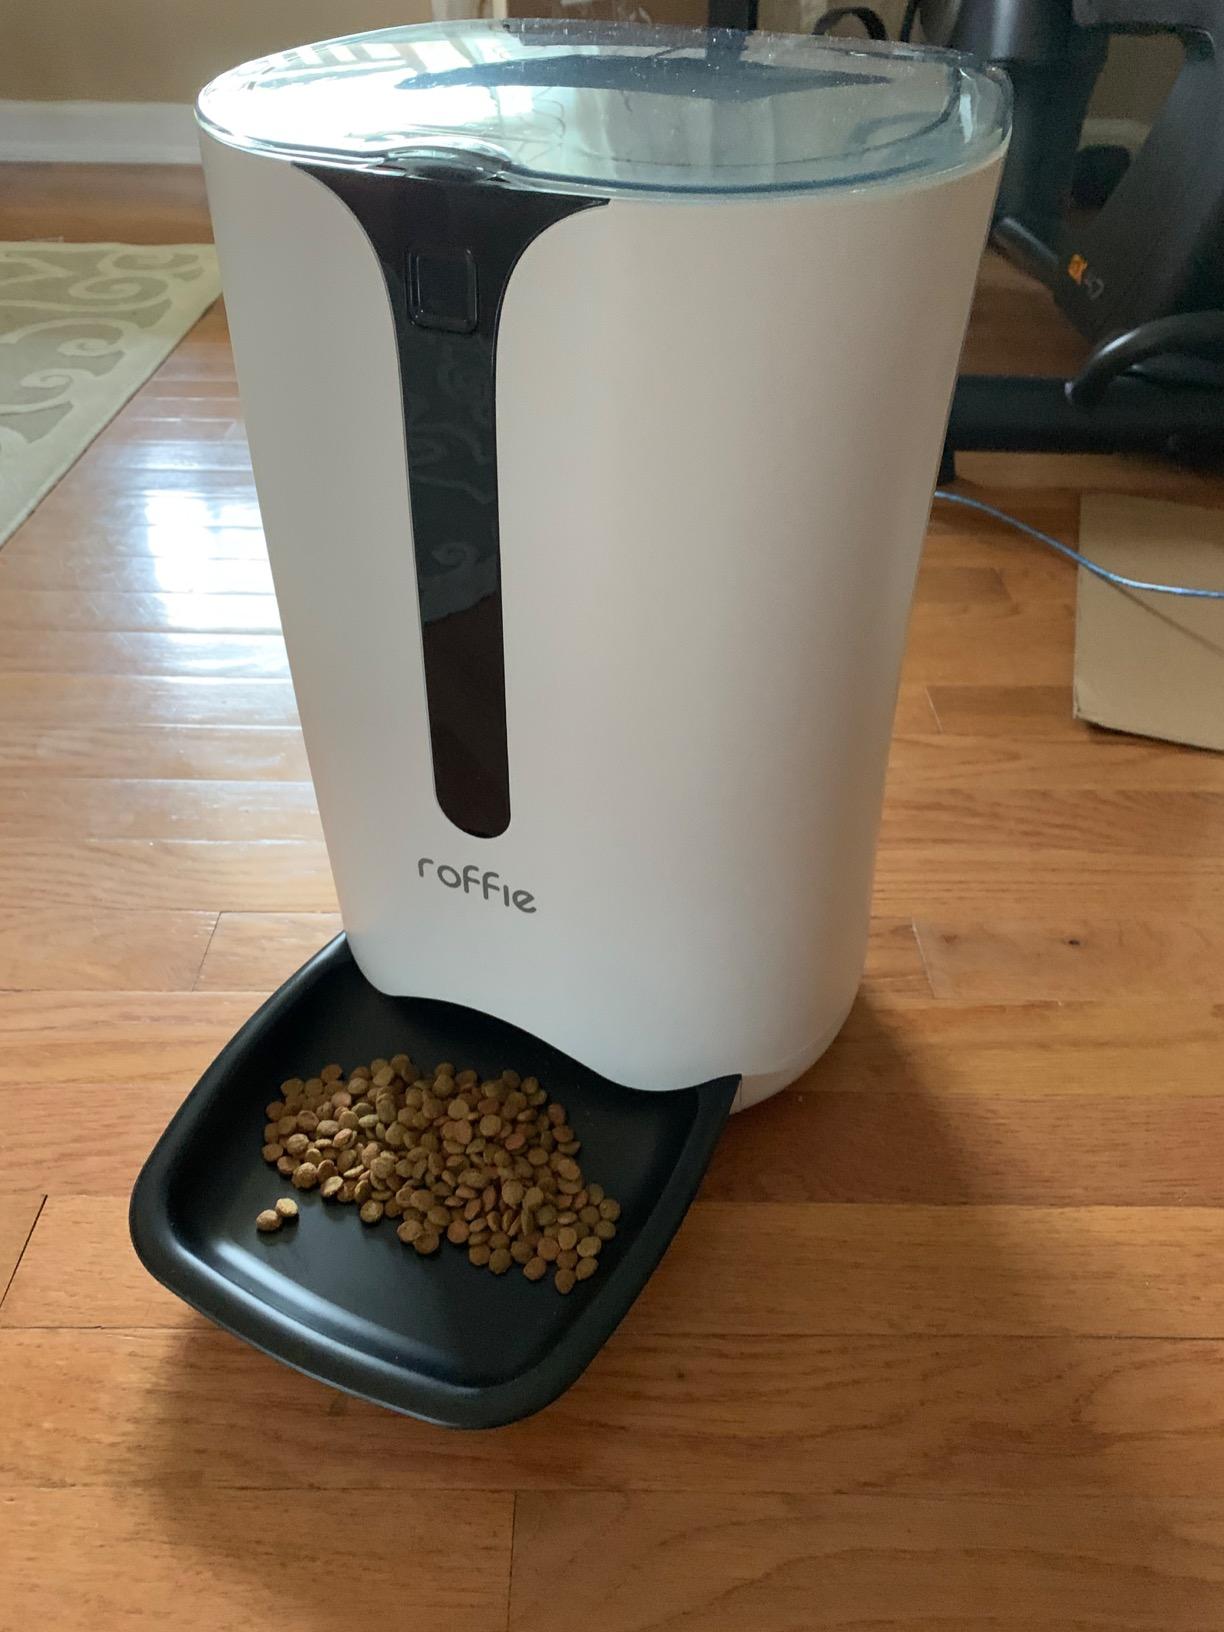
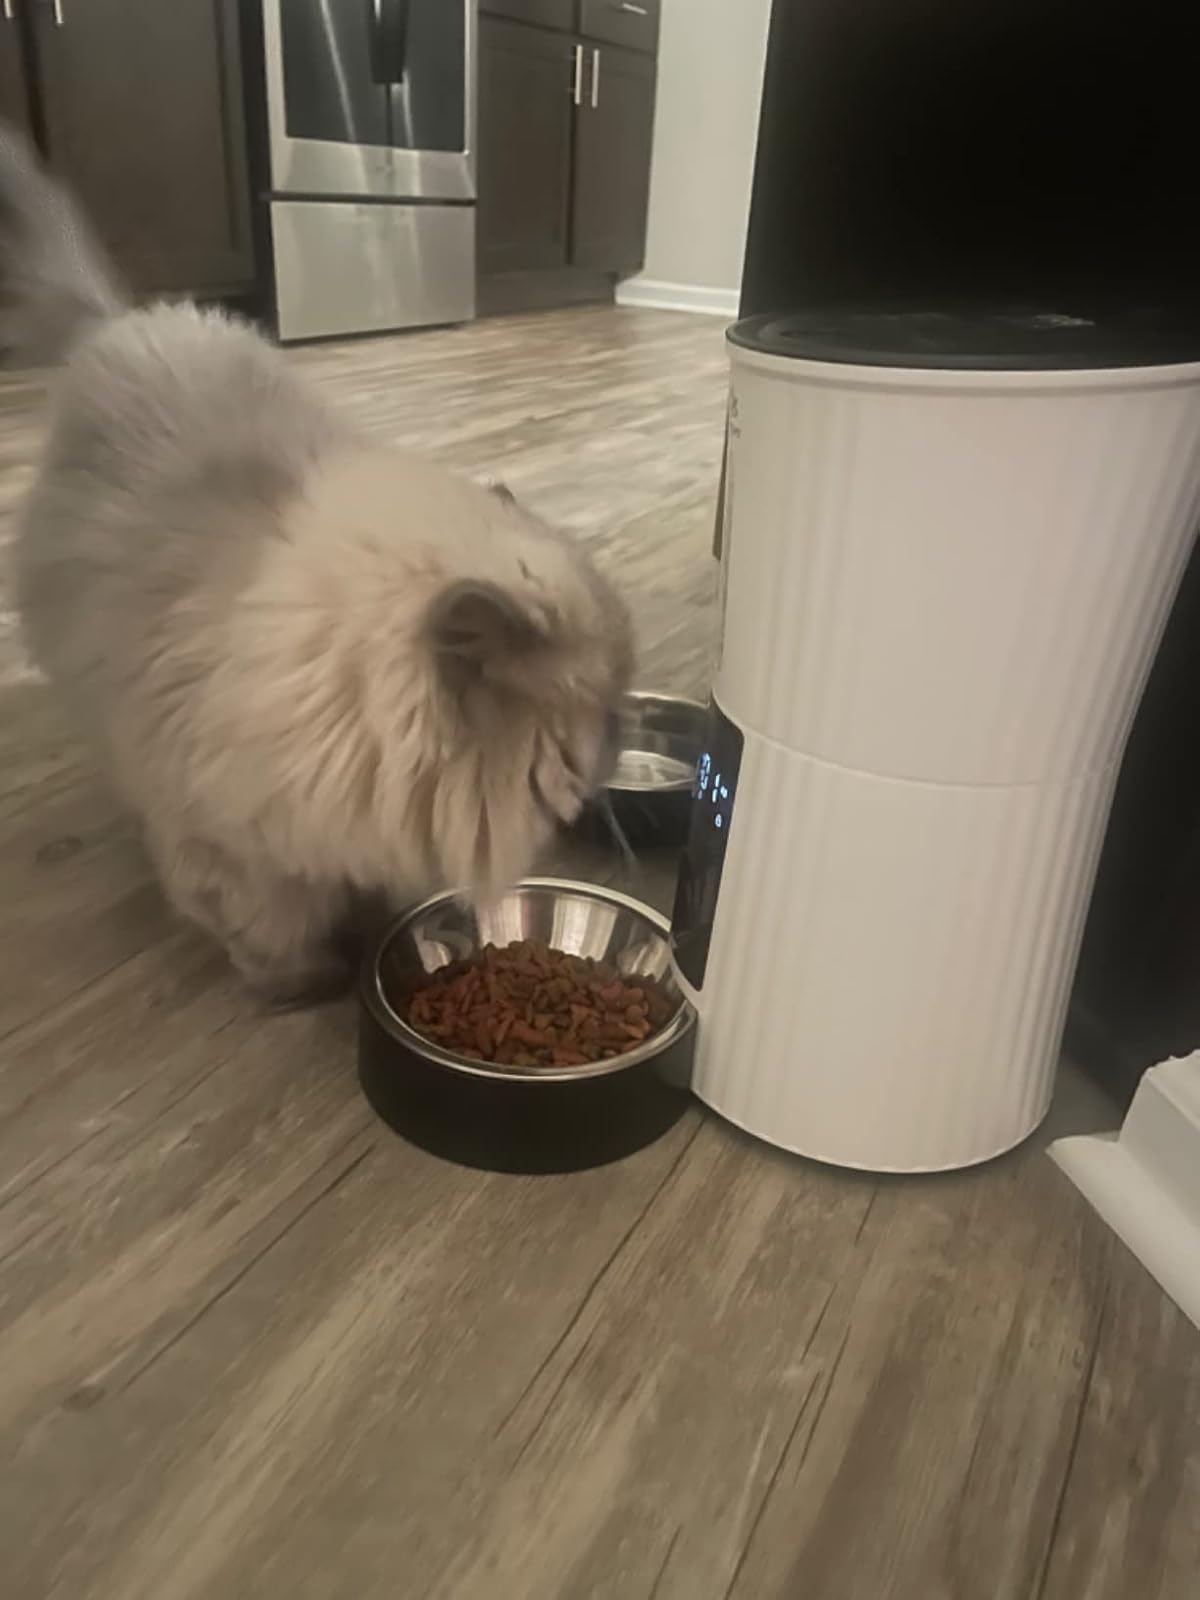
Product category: items_feeder
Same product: no